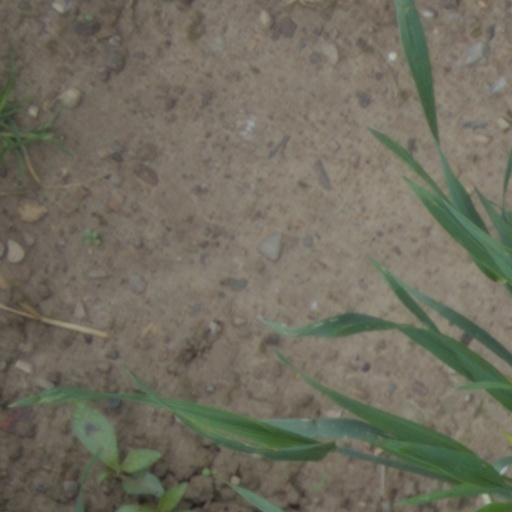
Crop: wheat